Shelley baronets of Michelgrove (1611)

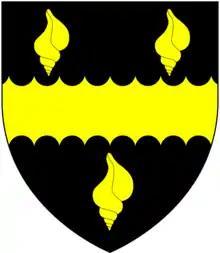
Arms of Shelley (of Michelgrove): "Sable, a fesse engrailed between three whelks or"

The Shelley baronetcy, of Michelgrove in the County of Sussex, was created in the Baronetage of England on 22 May 1611 for John Shelley.